Mihaloğlu Ali Bey

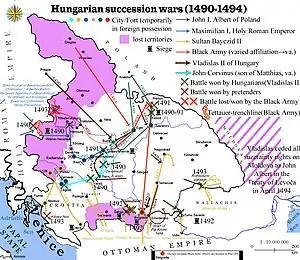
The Transylvanian campaign of Ali Bey Mihaloglu in 1493

By the end of 1492 Wallachian voivode Vlad Călugărul had already warned the Hungarians of a possible Ottoman offensive from Transylvania. In an attempt to dispose the pro-Hungarian voivode, Bayezid II marched through Wallachia to enter into Hungary. They passed through the Rotenturm Pass and turned towards inner Transylvania along the Olt River. At the time the region lacked a legitimate voivode, but the vice-voivode Stephen Telegdi took up arms and blocked the passage to face the unaware Ottomans on their way back. They managed to retake the plunder and captives and caused the Ottoman forces heavy losses (a couple of thousand casualties). However, after the death of his father Vlad, pro-Ottoman Radu IV the Great replaced him in 1495.